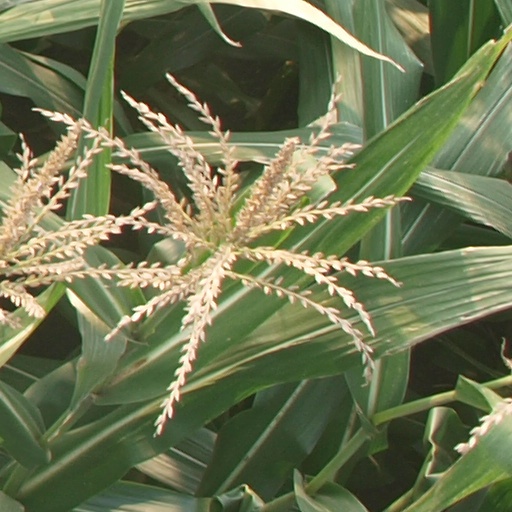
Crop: maize; corn